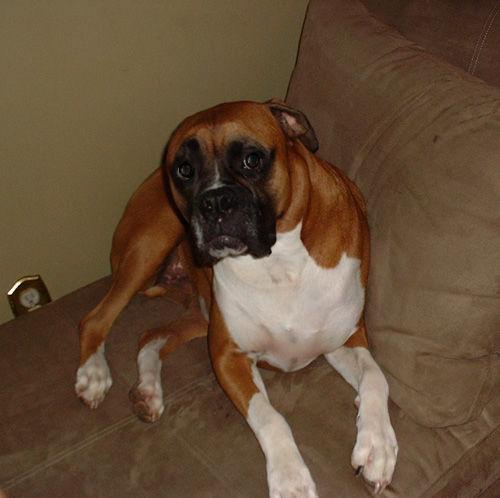
boxer